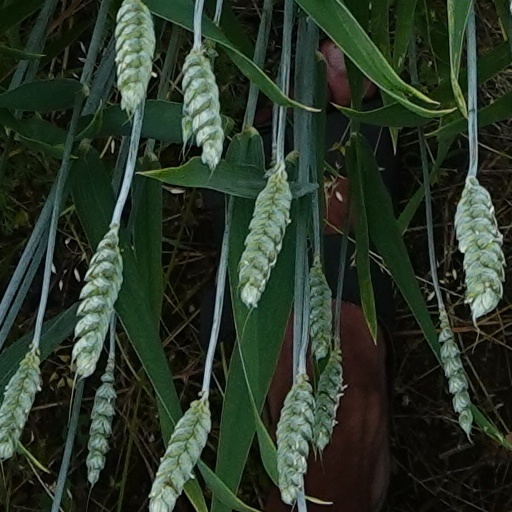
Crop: wheat